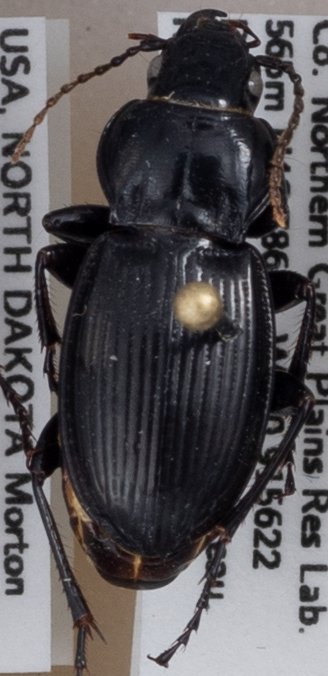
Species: Cyclotrachelus torvus
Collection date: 2018-09-11
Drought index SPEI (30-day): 1.084
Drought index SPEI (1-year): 0.54
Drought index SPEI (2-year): -0.018